Laetitia Beck

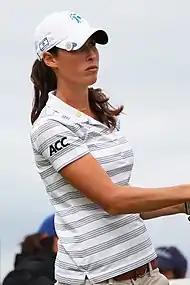
Beck at the 2013 Women's British Open

In March 2011, she took third at the Allstate Sugar Bowl Intercollegiate in New Orleans. Beck was named Atlantic Coast Conference (ACC) Golfer of the Month for April 2011, after a third-place finish at the Liz Murphey Collegiate. She registered a 73.75 stroke average during her freshman 2010–11 season, sixth in the ACC and tops among freshmen.